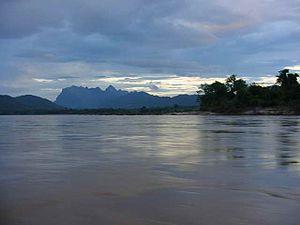
Oncle Boonmee, celui qui se souvient de ses vies antérieures est un film thaïlandais du réalisateur Apichatpong Weerasethakul, sorti en 2010. Il remporte la Palme d'or lors du festival de Cannes 2010.